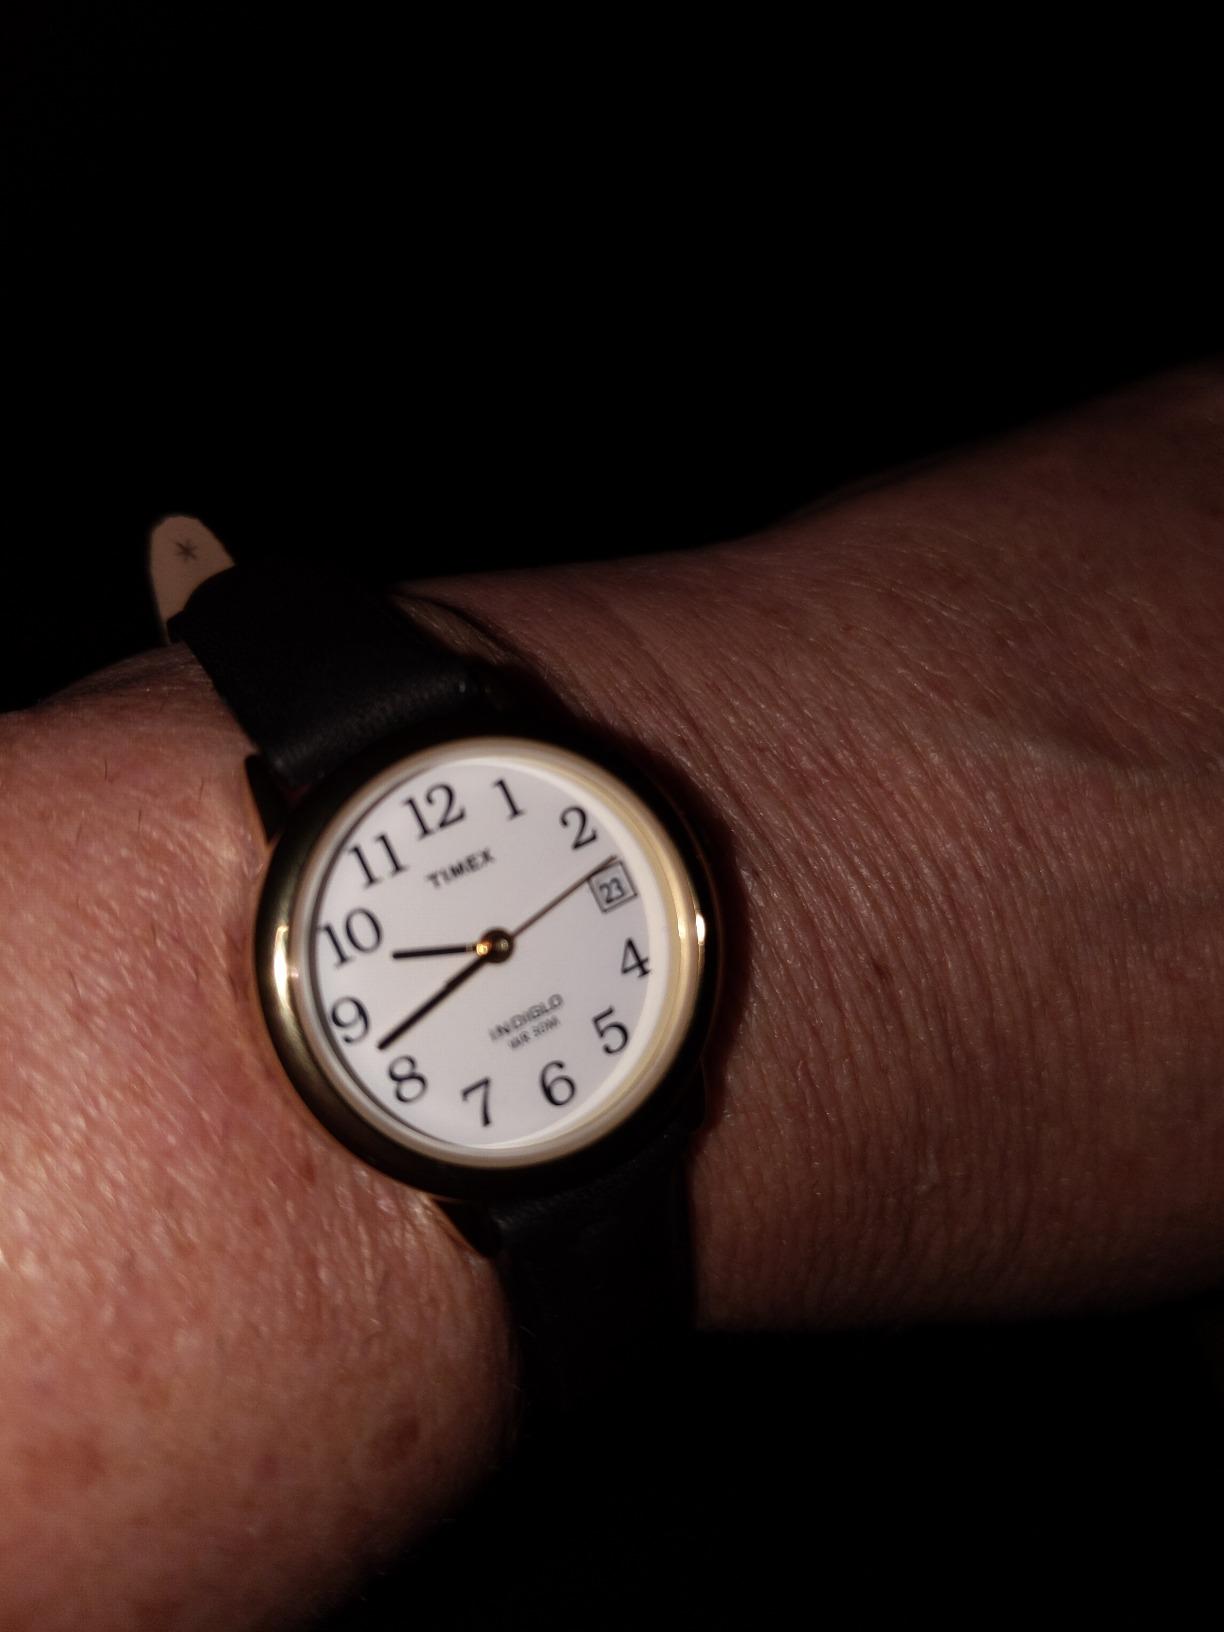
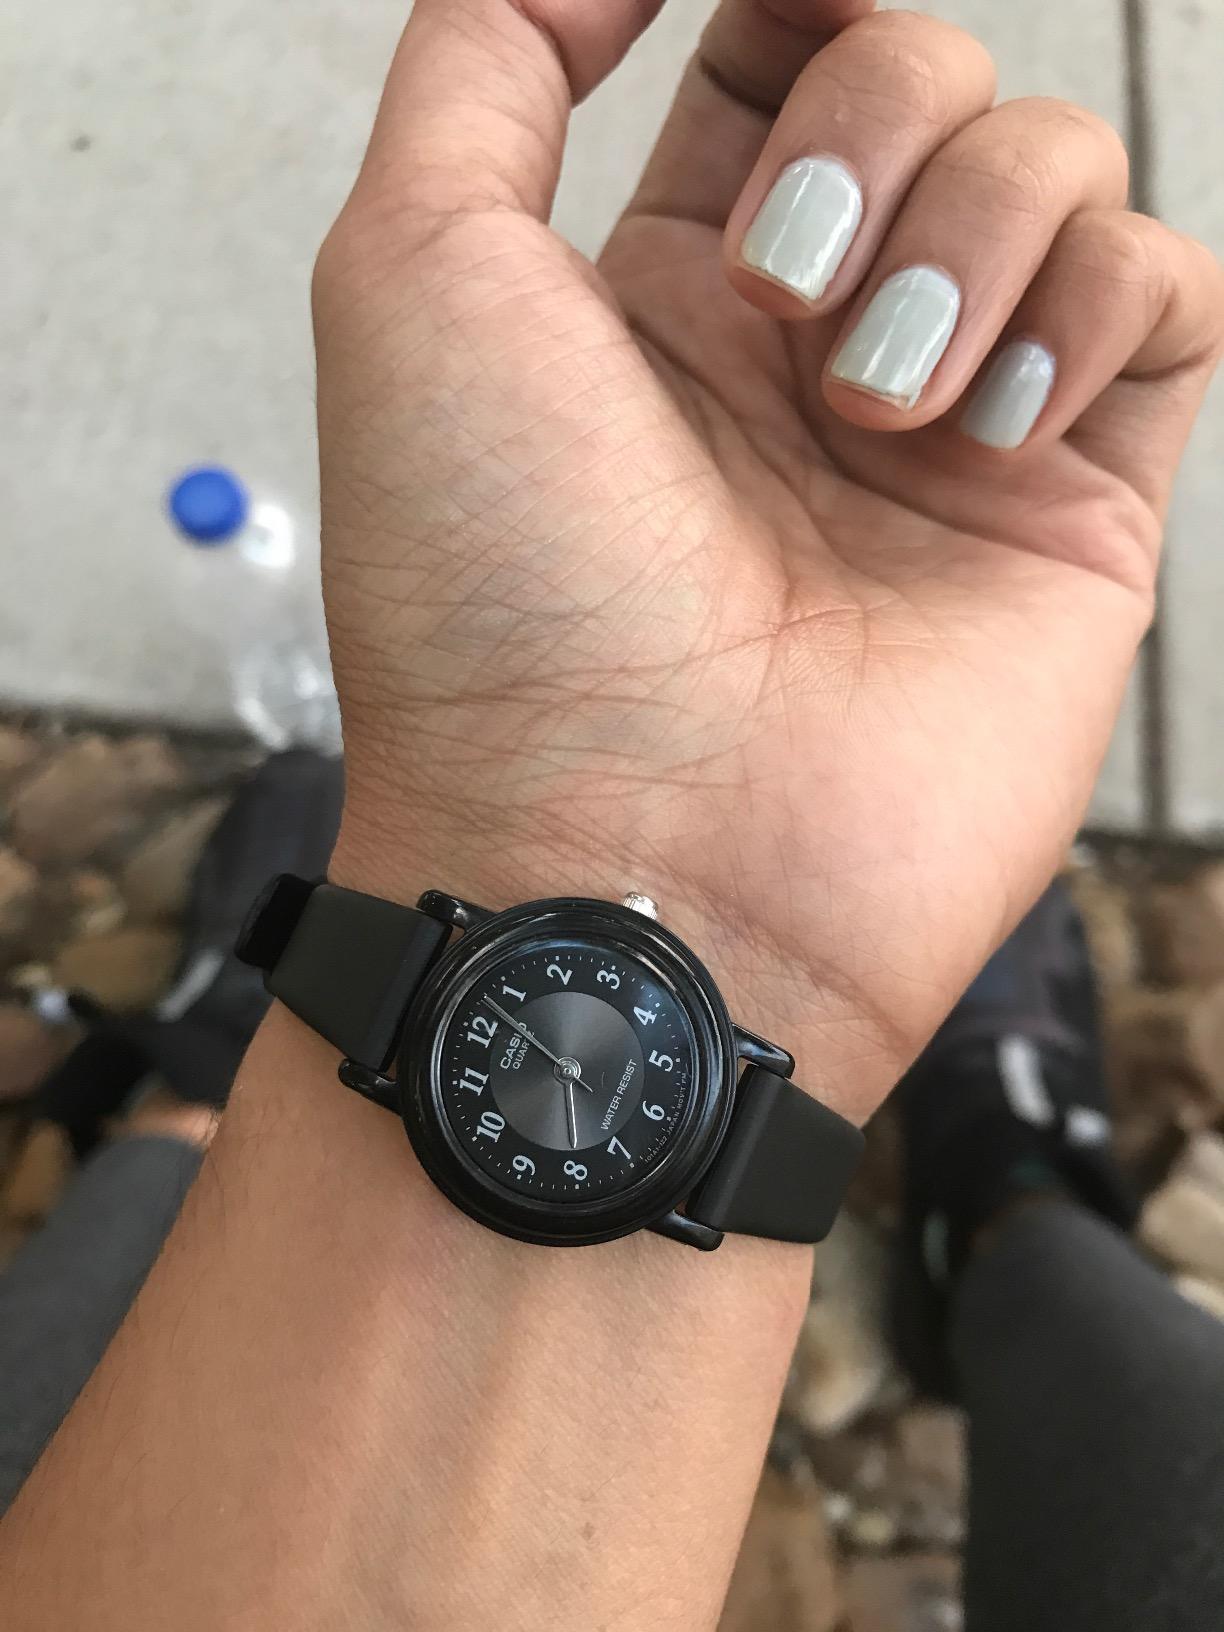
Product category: accessories_watch
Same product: no